Charles Groves Wright Anderson

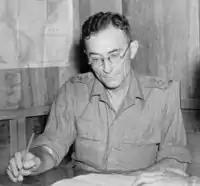
Anderson in Thailand, 14 September 1945

In July 1940, Anderson was assigned to the newly formed 2/19th Infantry Battalion, part of the 22nd Brigade, of the 8th Division. Recruited from New South Wales, after training around Ingleburn and then Bathurst, in February 1941 the 22nd Brigade was deployed to Malaya to bolster the garrison there amidst concerns about Japanese intentions in the region.